Bill Sienkiewicz

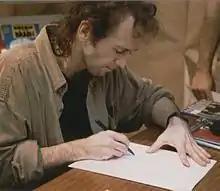
Sienkiewicz, during a 1997 appearance in Gijón, Spain

Sienkiewicz continued as the artist of the "Moon Knight" color comics series, starting with the first issue (November 1980). His eclectic art style helped shed the early perception of Moon Knight as a mere Batman clone. Four years later, after a stint as artist on "Fantastic Four", he became the artist on Marvel's "The Uncanny X-Men" spin-off "The New Mutants", beginning with issue No. 18 (August 1984), producing cover paintings and character designs. From this period on, Sienkiewicz's art evolved into a much more expressionistic style, and he began experimenting with paint, collage, and mixed media. He illustrated "The New Mutants" from 1984 to 1985.